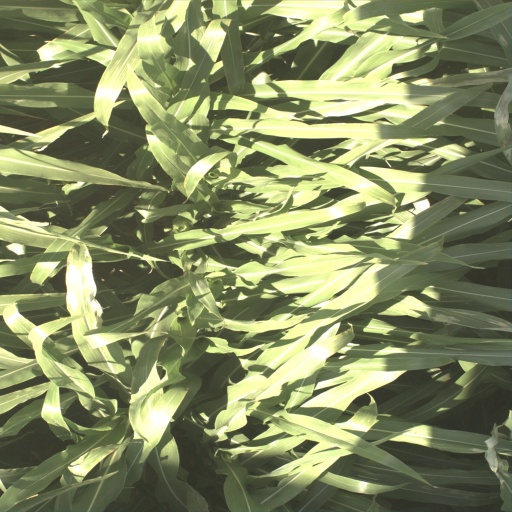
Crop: sorghum